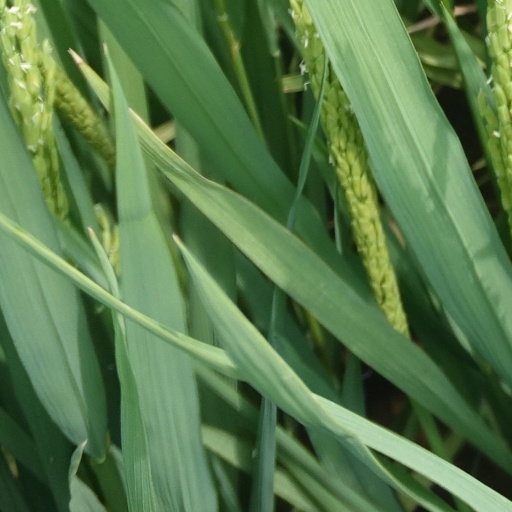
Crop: rice